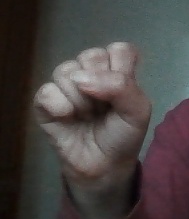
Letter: saad